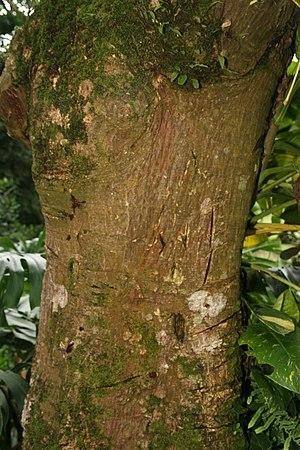
Erythrina poeppigiana est une espèce de plantes dicotylédones de la famille des Fabaceae, sous-famille des Faboideae, originaire d'Amérique du Sud et d'Amérique centrale.